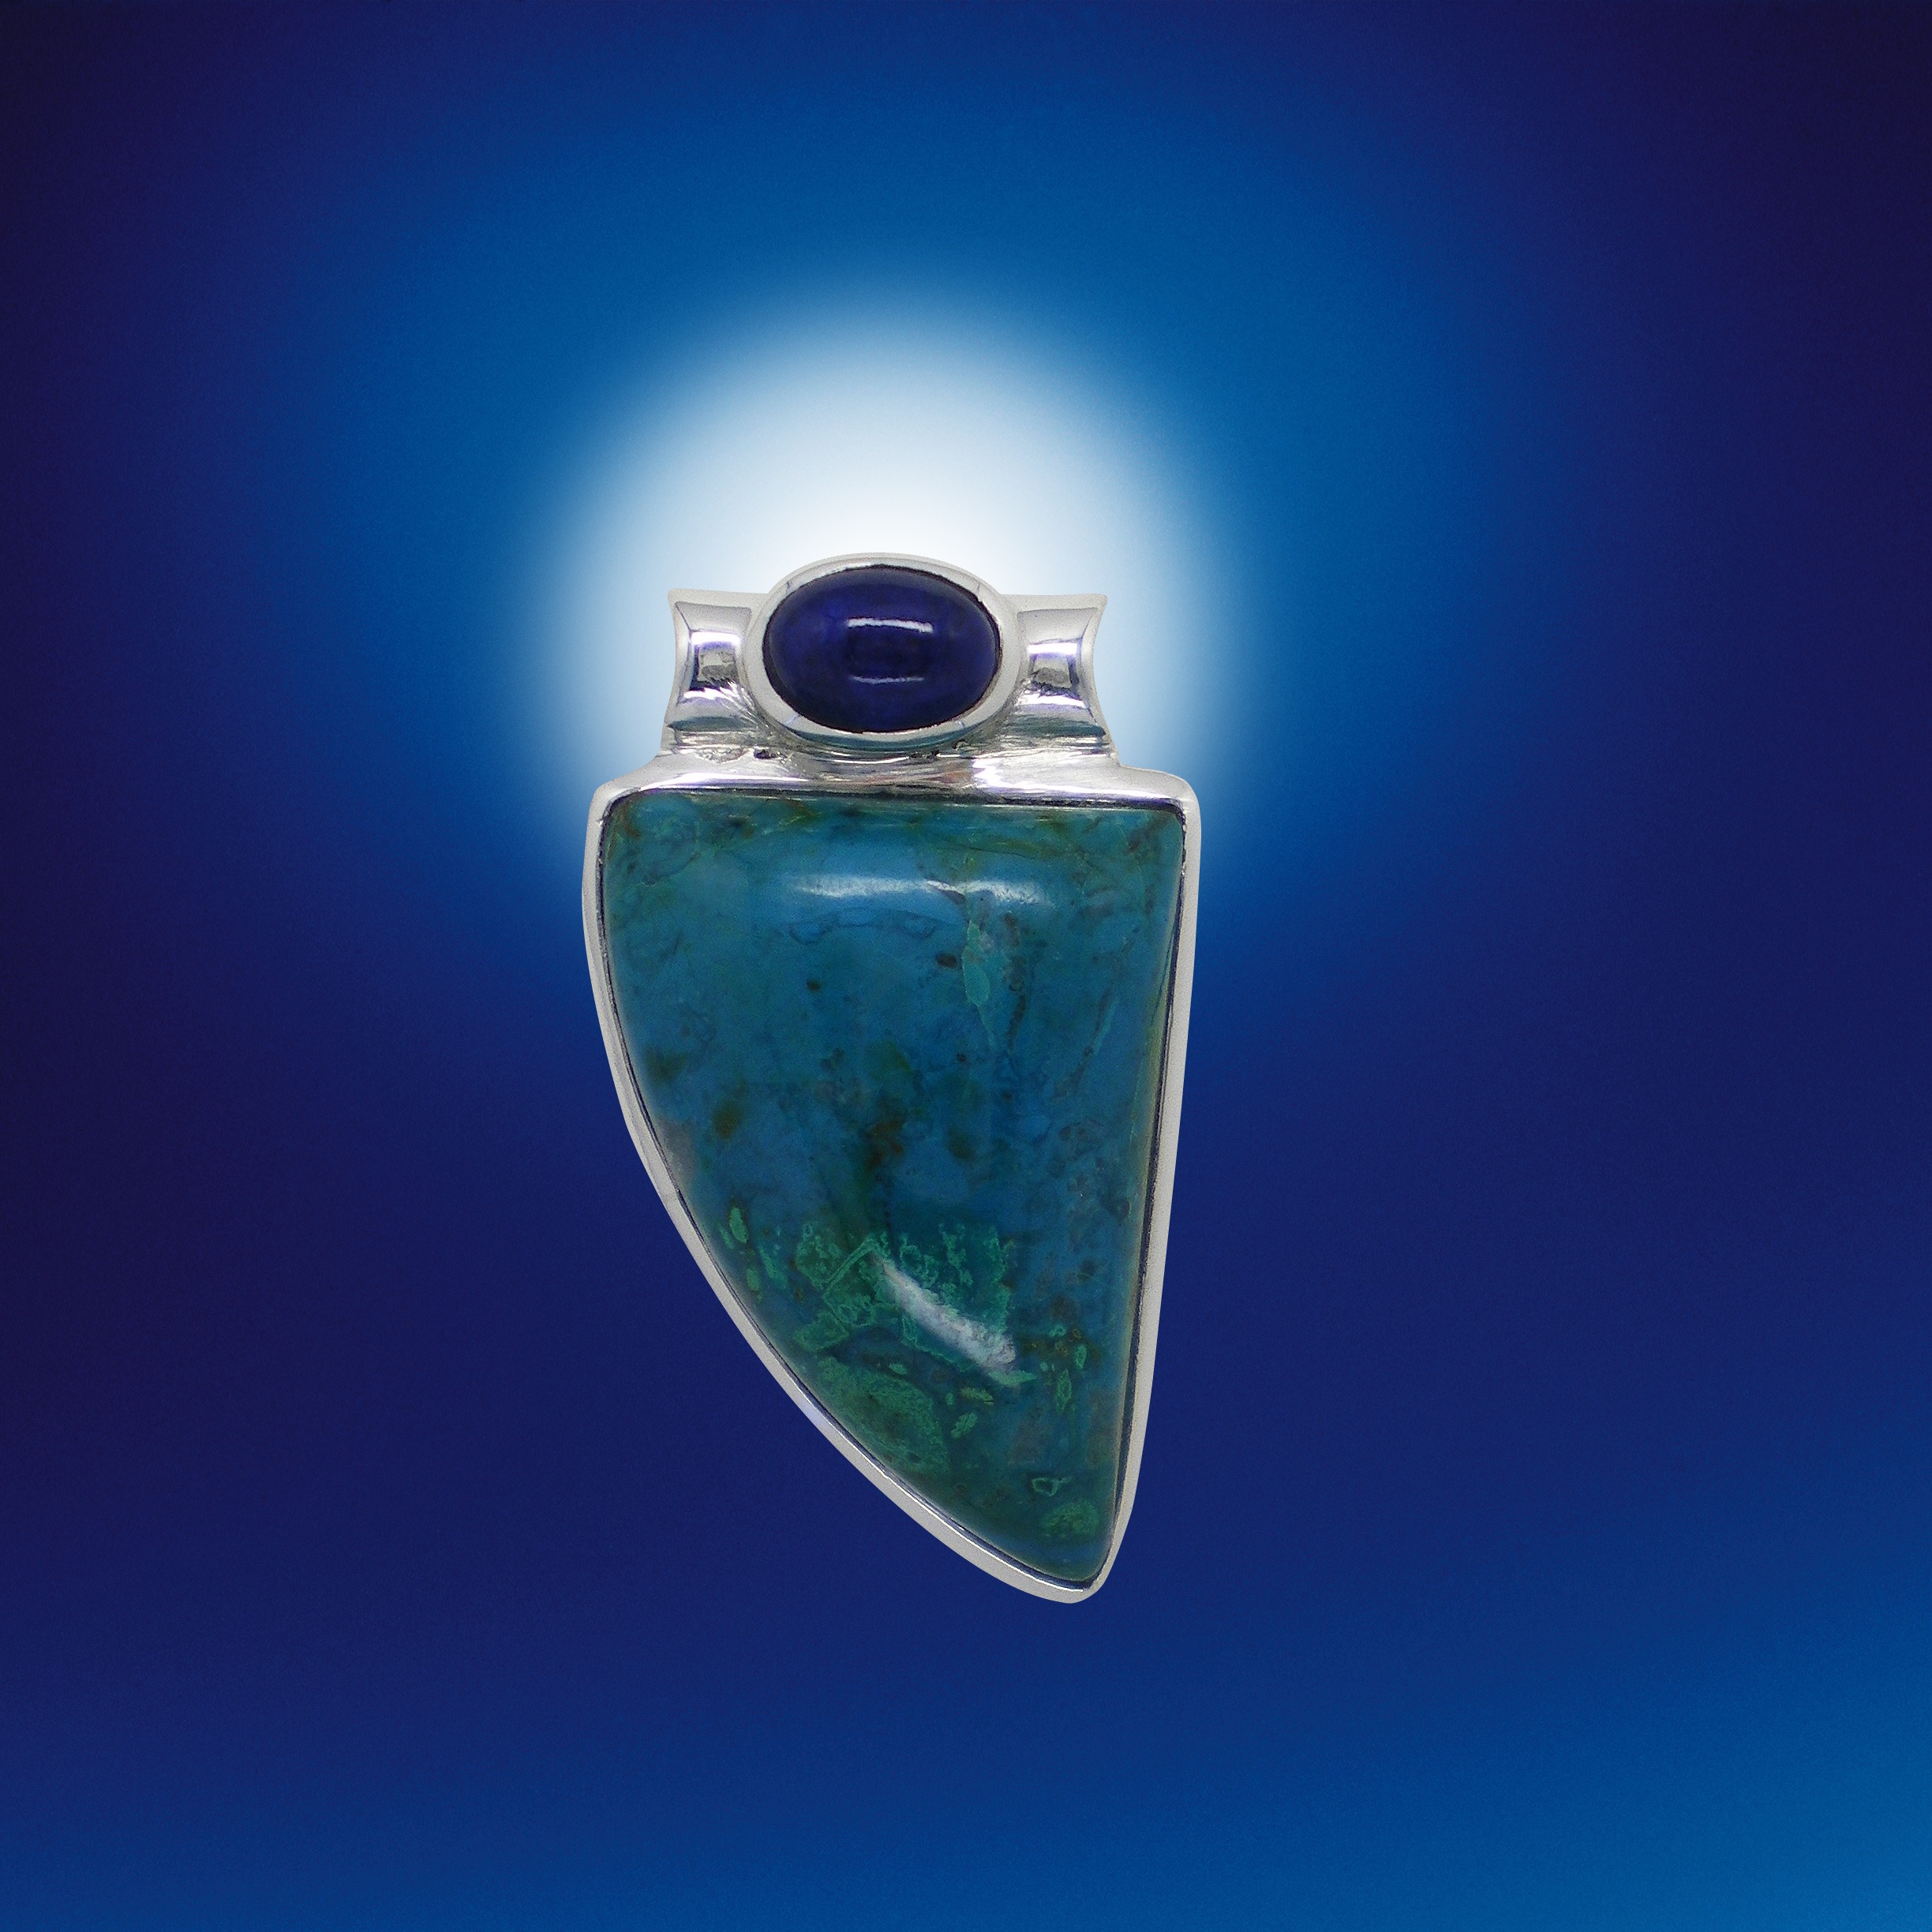
blue, jewellery, turquoise, silver, shimmer, gemstone, polished, trailers, bluish, lapis lazuli, gems, dark blue, cobalt blue, silver jewelry, fashion accessory, ultramarine blue